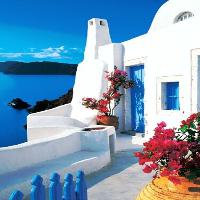
Weather: sun or clear